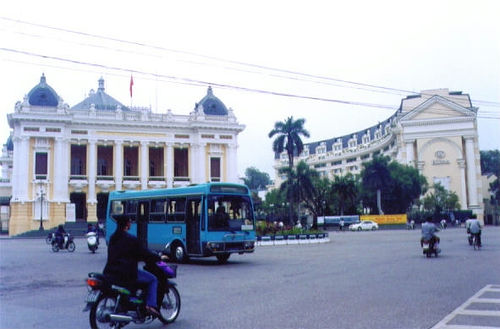
user: Given an image and a question. Answer the question in a short answer. Question: What type of tree is the tallest in the picture? Short Answer:
assistant: palm tree